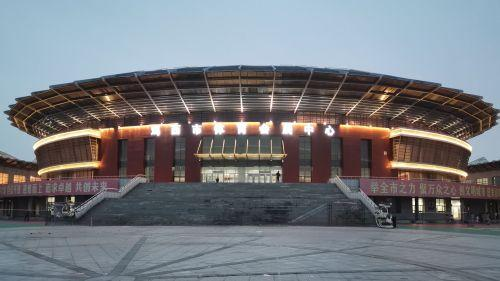
地标名称：鸡西市体育会展中心
所在城市：鸡西市·鸡冠区